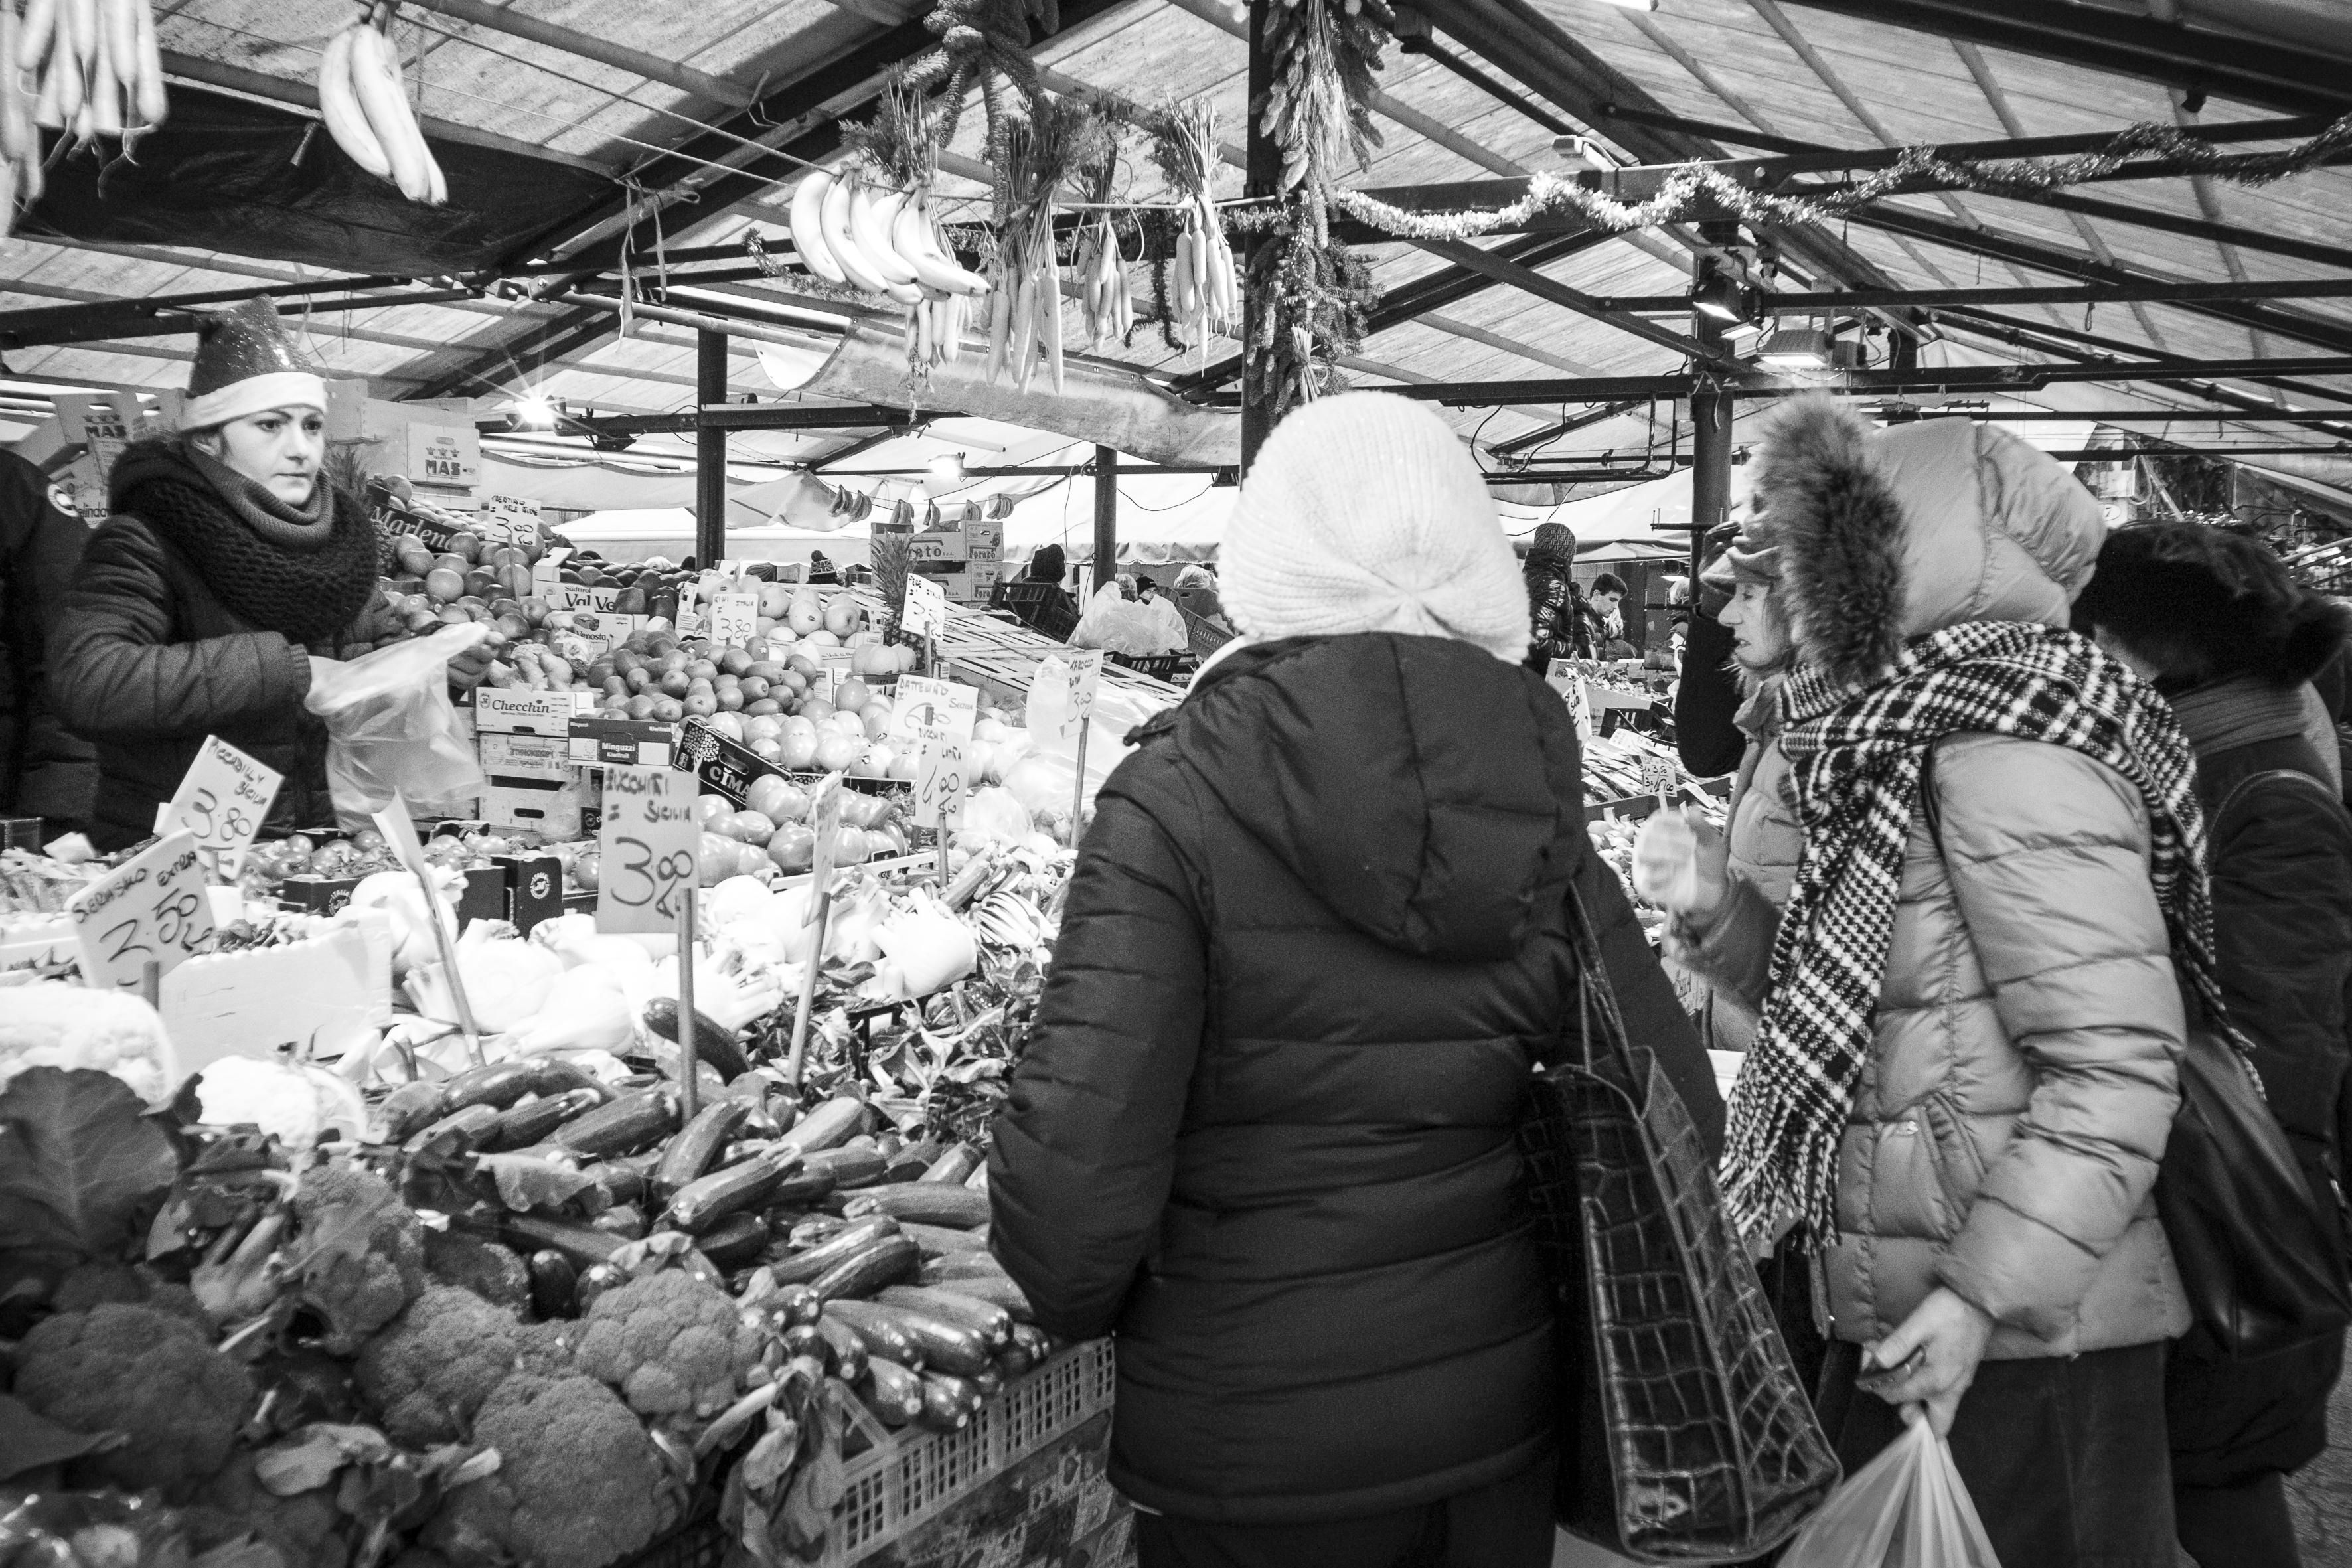
black and white, people, street, photography, urban, crowd, travel, fujifilm, italy, venice, monochrome, bw, blackandwhite, blackwhite, infrastructure, ngc, photograph, noiretblanc, venezia, fuji, fujix, fujixe1, laborer, monochrome photography